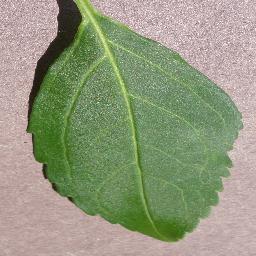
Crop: cherry
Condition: (including_sour)_healthy